Paulina Rubio filmography

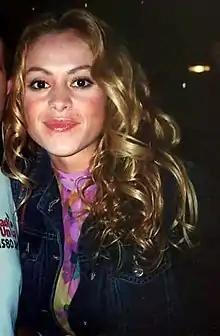
Paulina Rubio backstage on Fiesta Broadway in July 2000

This page article documents the acting roles of television and film as well as video game appearances of Mexican singer-actress Paulina Rubio.